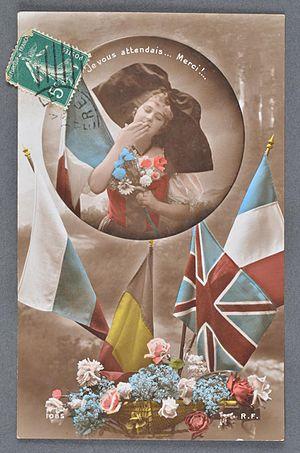
Madame Colombéro parle du grand-père et du grand-oncle de son mari, respectivement Élie Jarjayes et Arthur Bouchet. Monsieur Élie Jarjayes a combattu dans la Somme comme 2e cannonnier servant la 13e artillerie de forteresse à Nice.Il a fabriqué divers objets et laissé un cahier de chansons. Monsieur Arthur Bouchet domicilié à Valavoire était cultivateur, il a laissé des documents médicaux concernant une attestation de grave blessure, certificat de visite médicale, livret d&#39
L’Alsace est une région culturelle et historique de l’est de la France à la frontière avec l'Allemagne et la Suisse. Ses habitants sont appelés les Alsaciens.